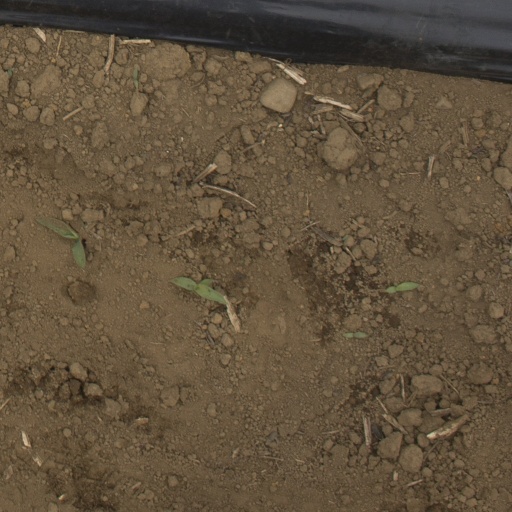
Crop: Jerusalem artichoke